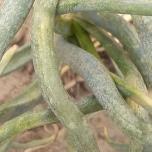
Crop: Onion
Condition: virosis-d